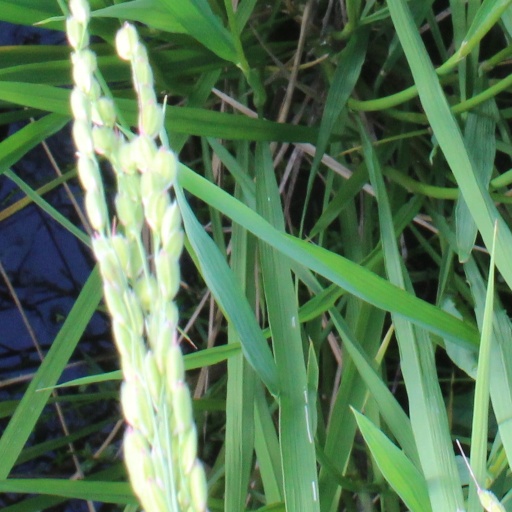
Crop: rice